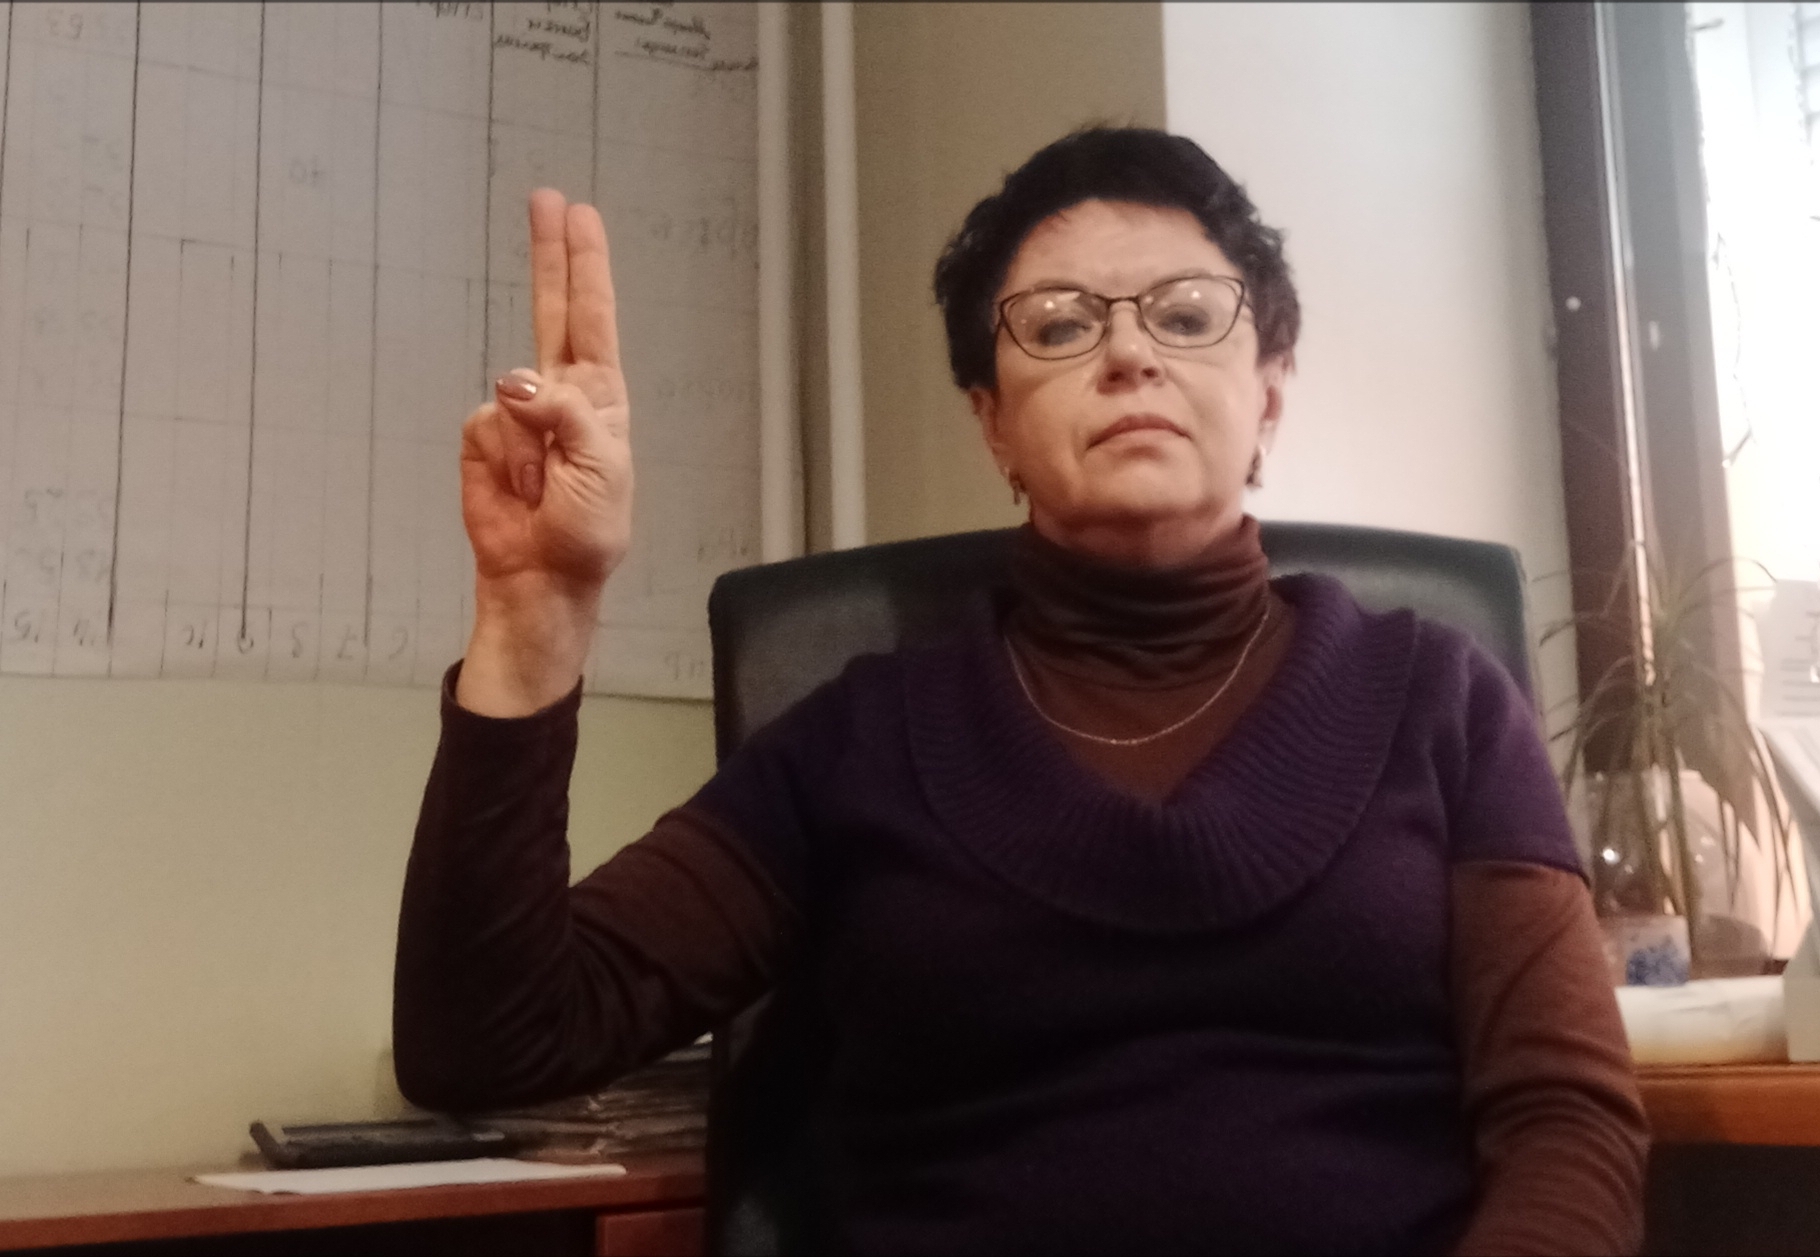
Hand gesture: two_up